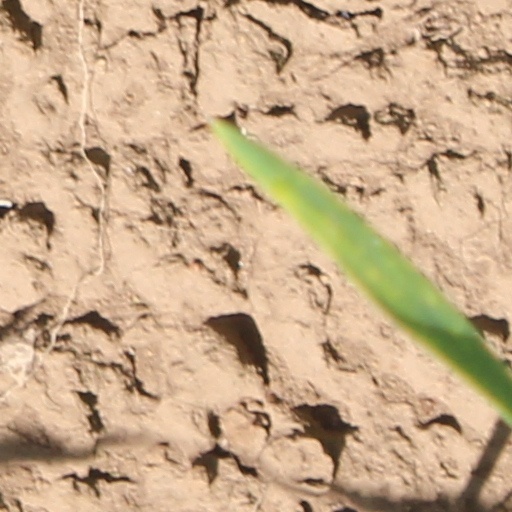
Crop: wheat